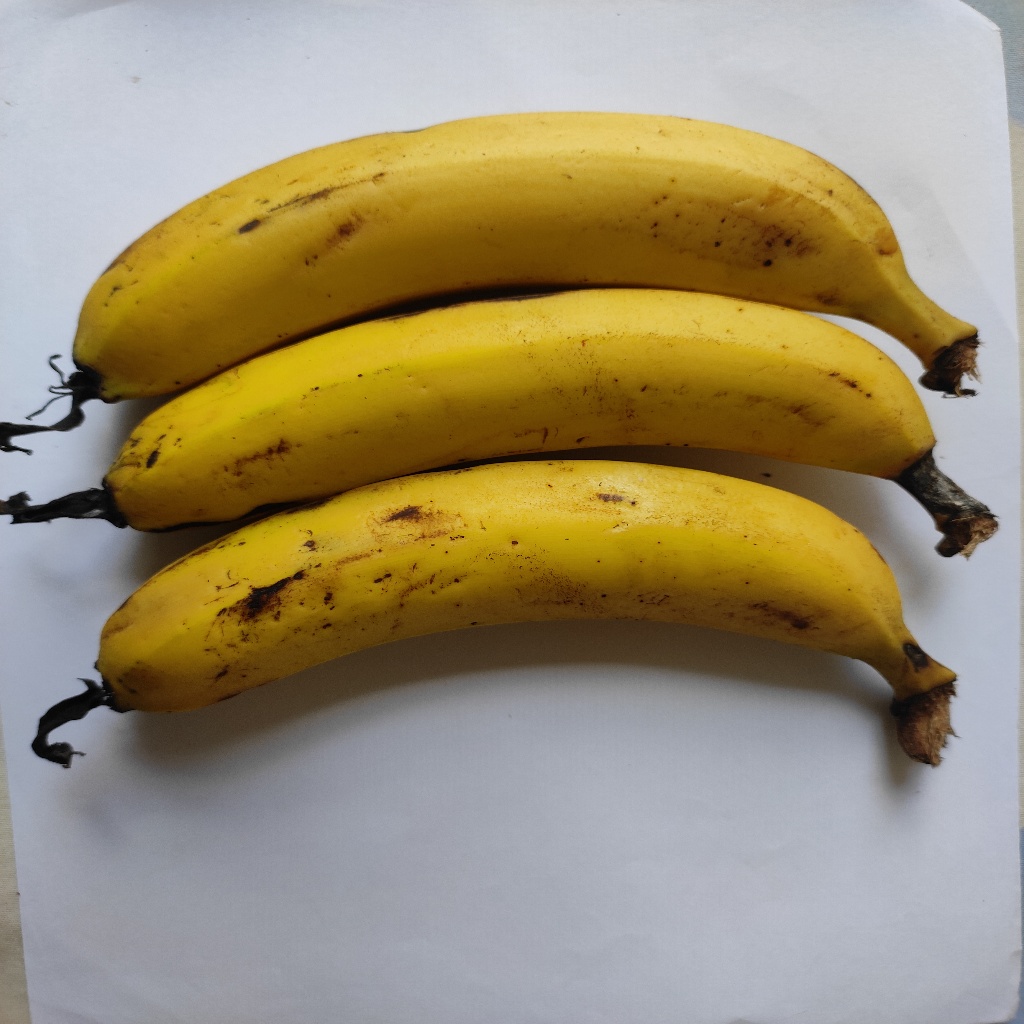
Crop: banana
Quality class: Class_A